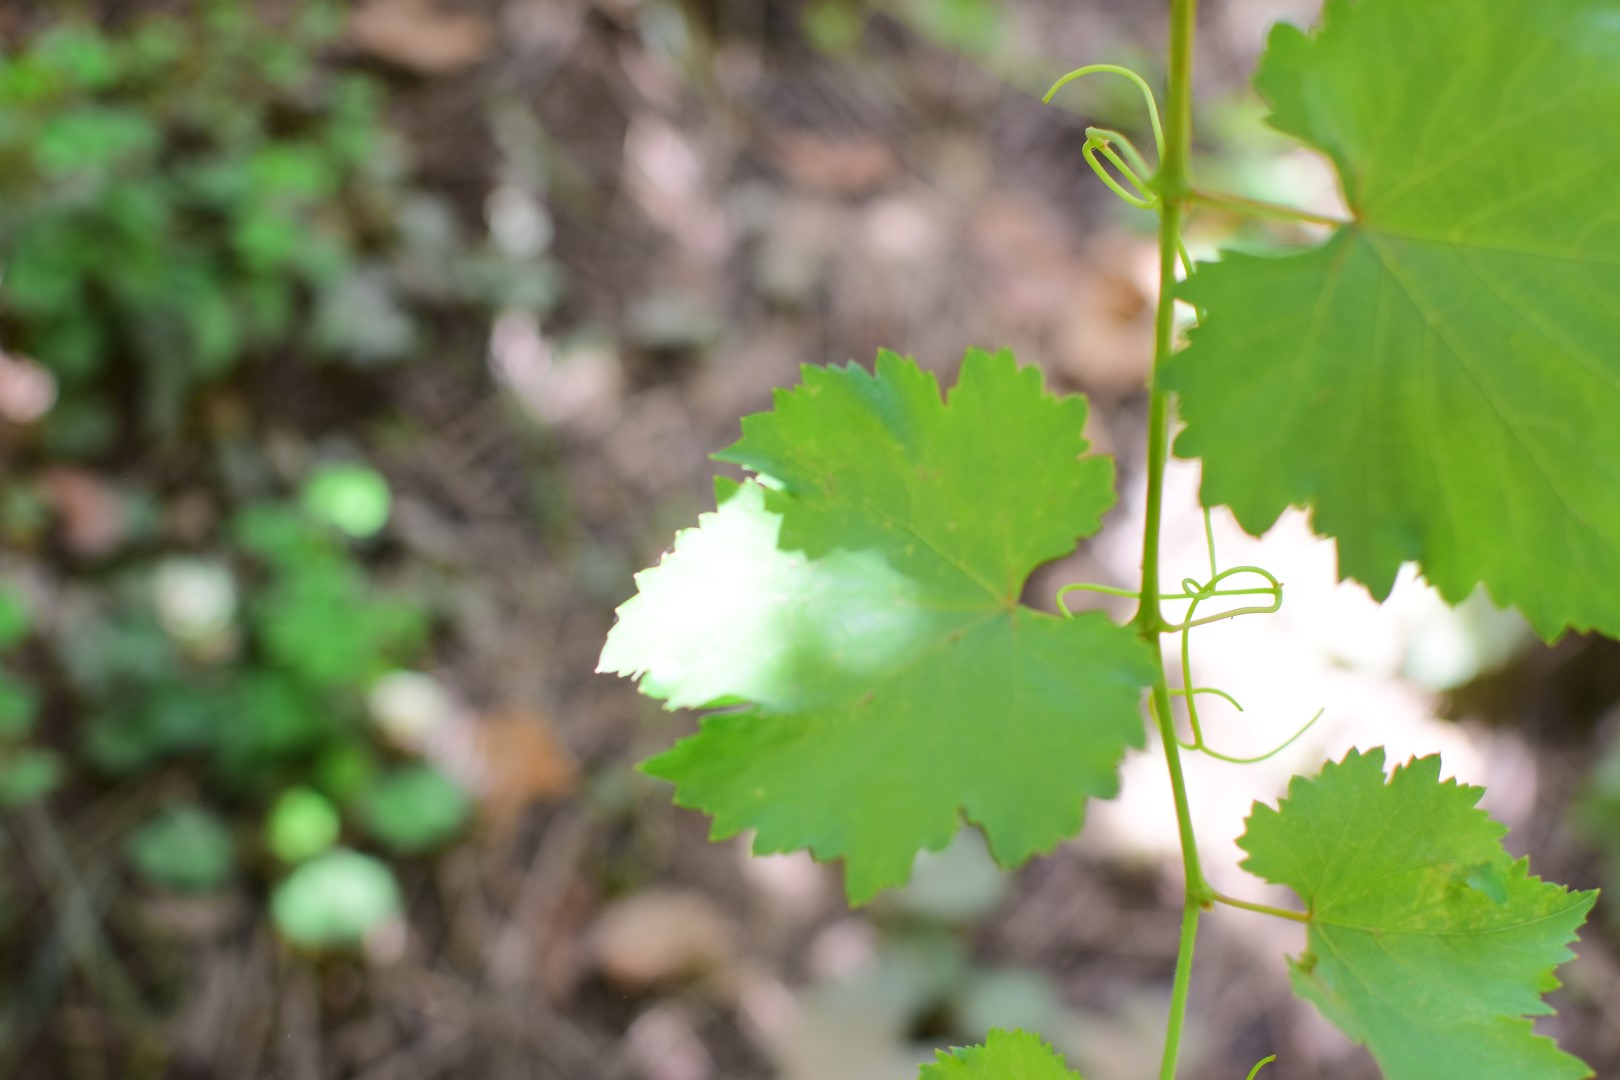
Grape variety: Kamali